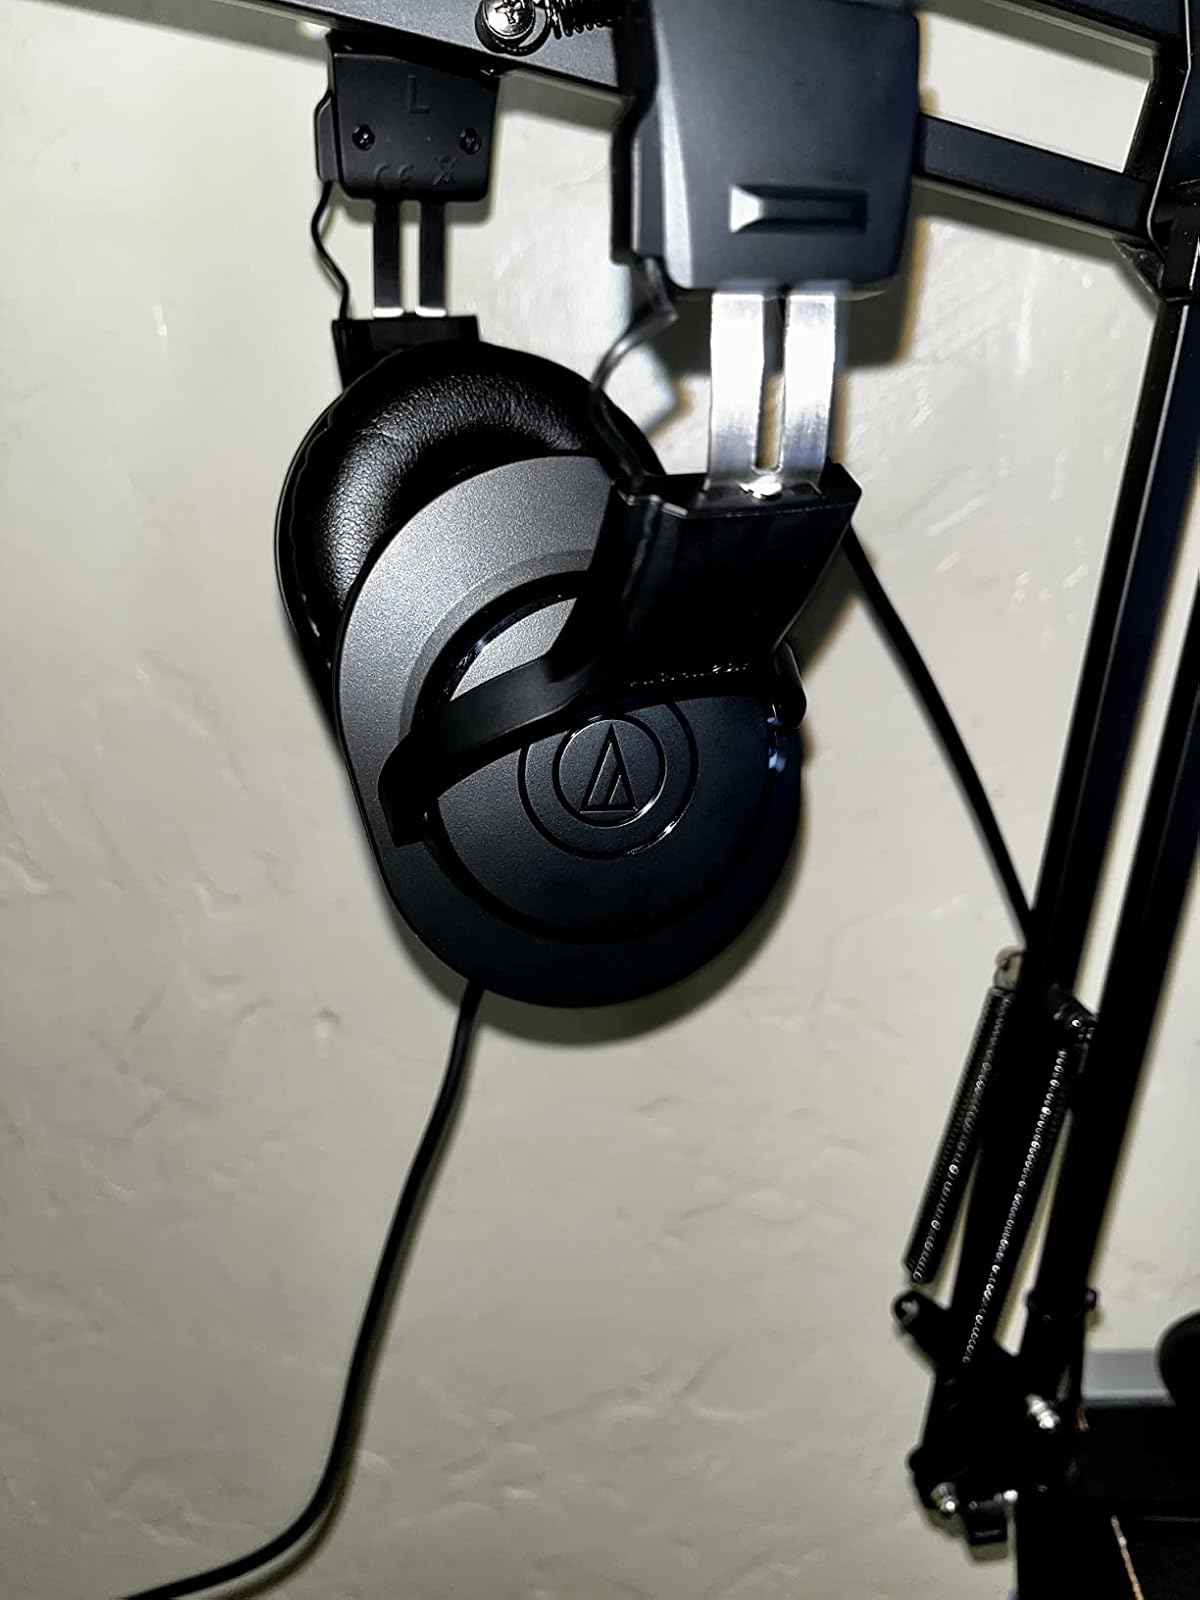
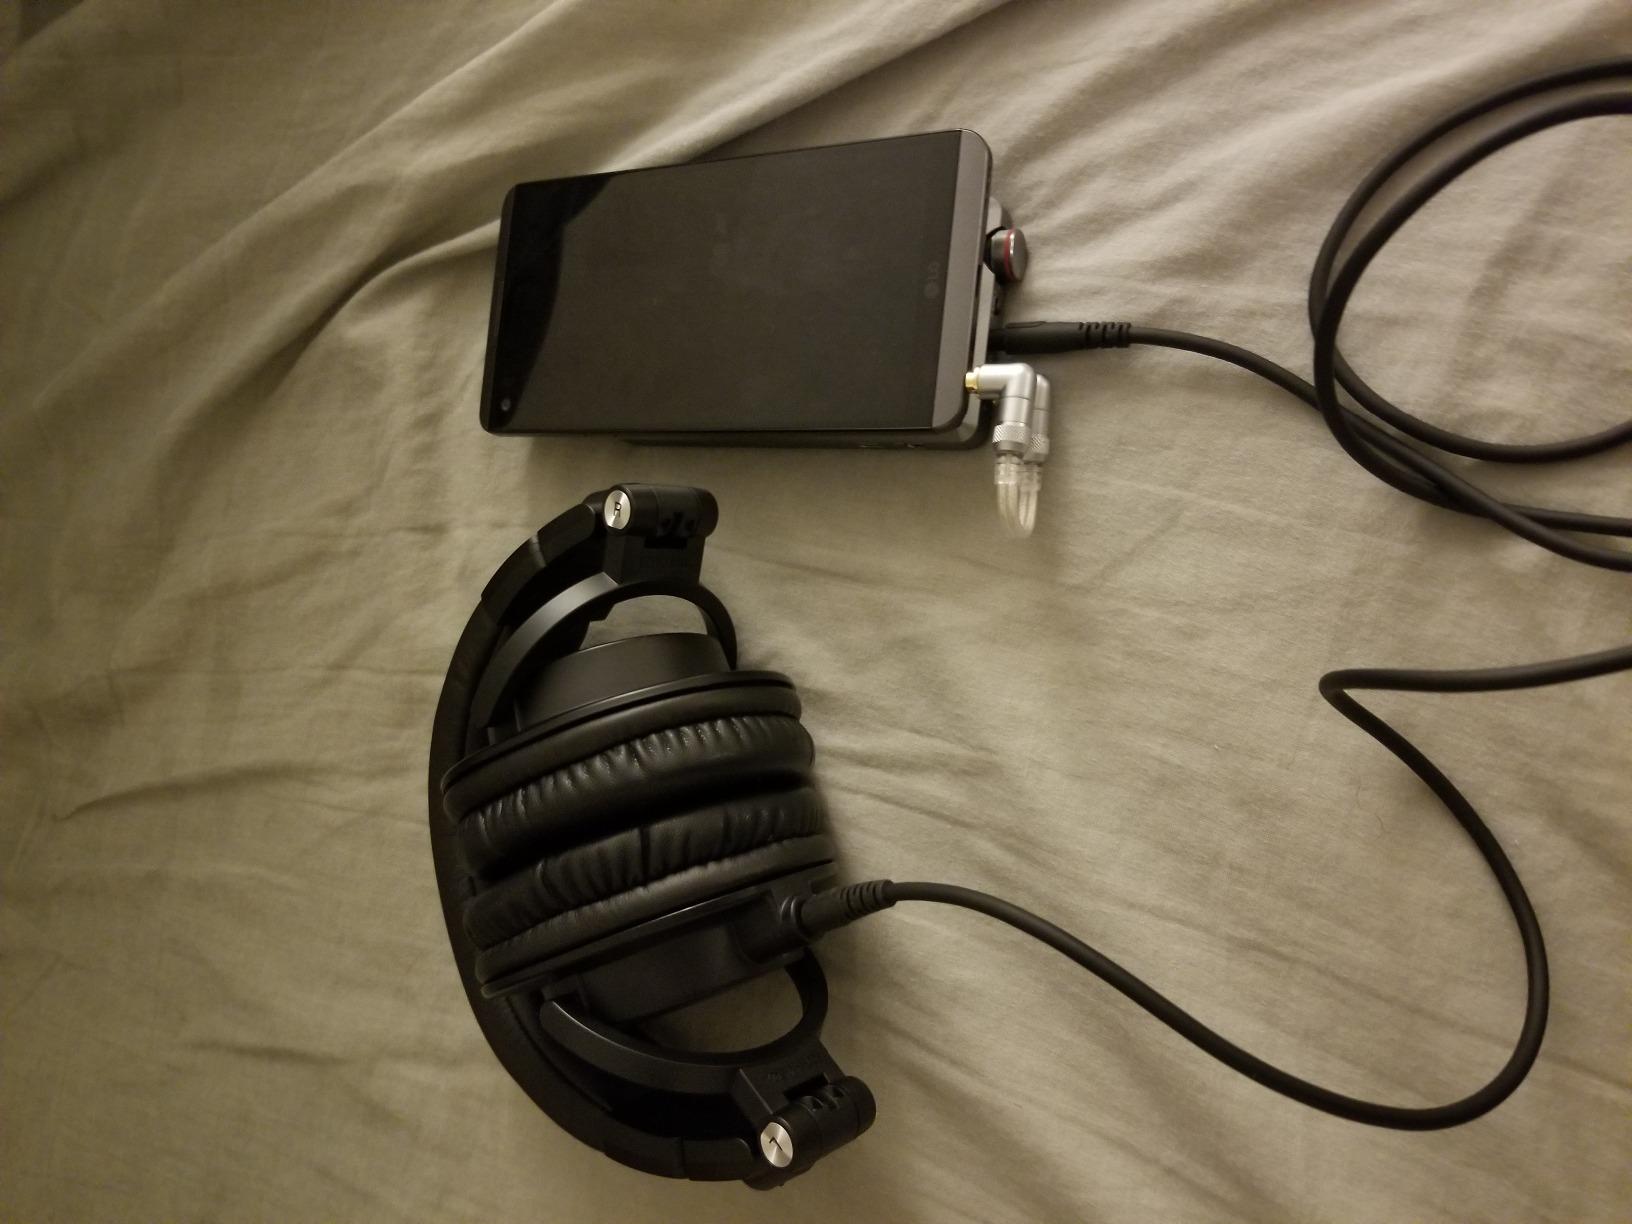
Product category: headphones
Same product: no